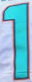
Number: 1